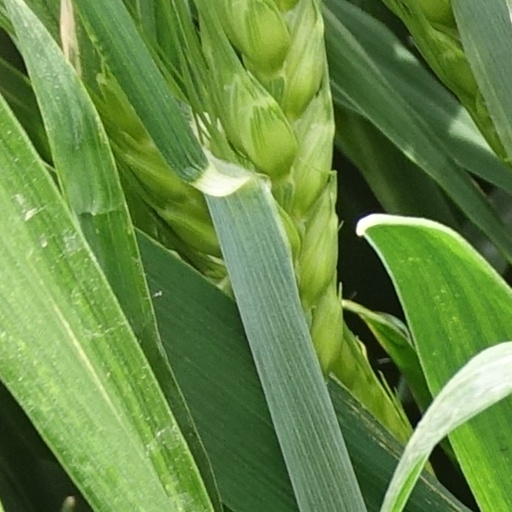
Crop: wheat